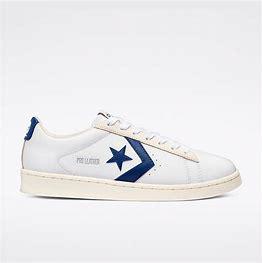
Brand: Converse
Model: Pro Leather